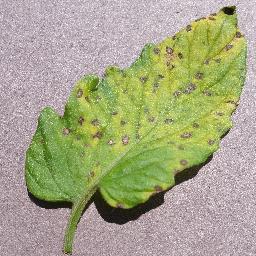
Label: Tomato___Septoria_leaf_spot